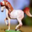
Label: horse